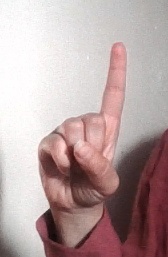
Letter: bb